A Book on Angling

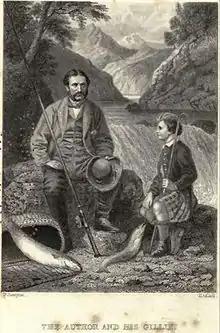
Frontispiece from 4th Edition (1876) – The Author and His Gillie

A Book on Angling – "Being a complete treatise on the art of angling in every branch" is a work of angling literature with significant fly fishing content written by Francis Francis, angling editor to The Field and published in London in 1867 by Longmans, Green and Company.